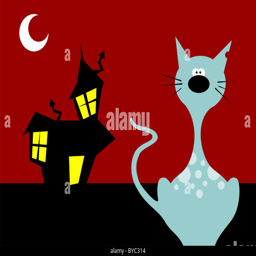
halloween night cat on a scary background .